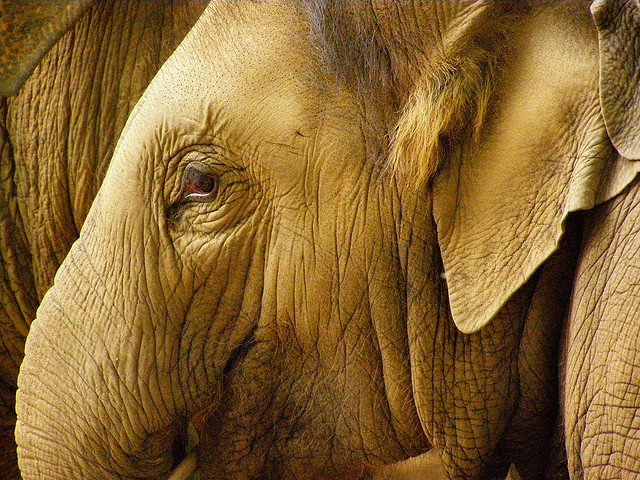
An older elephant with yellowing skin looks at the camera.
The face and ears of a large, old elephant.
There is an elephant turning to stare at the camera
Close up of an elephant with one eye open
A closeup of a gray elephants facial features.